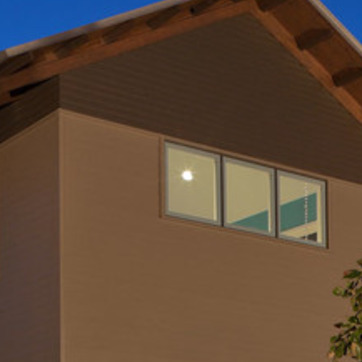
Material: glass